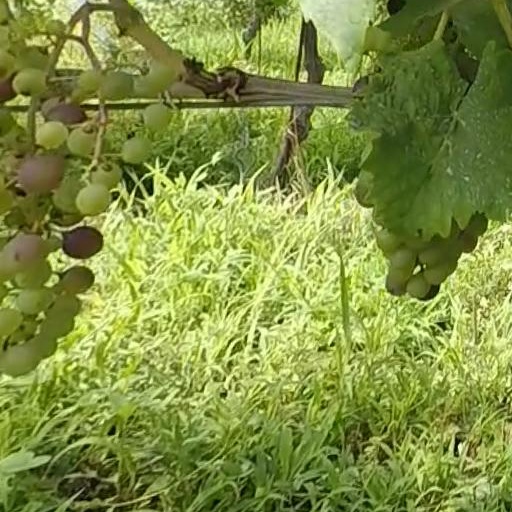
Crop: grape